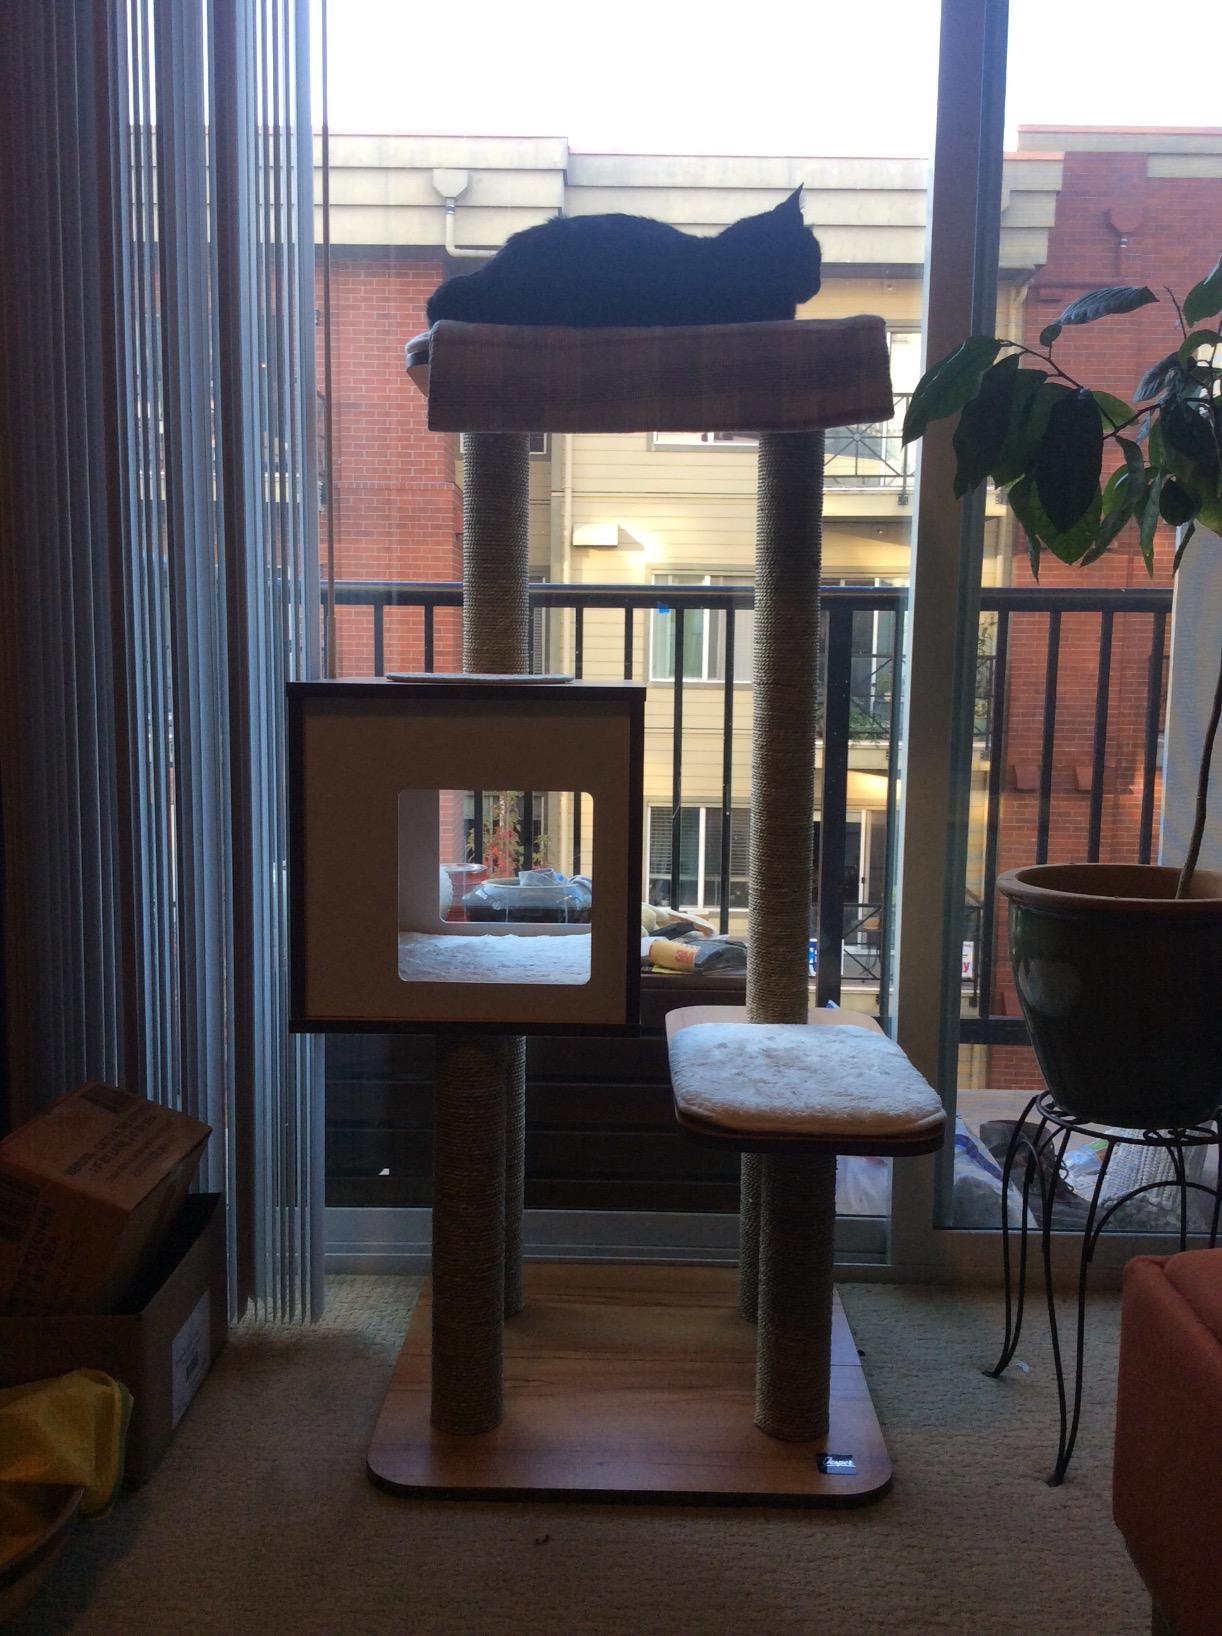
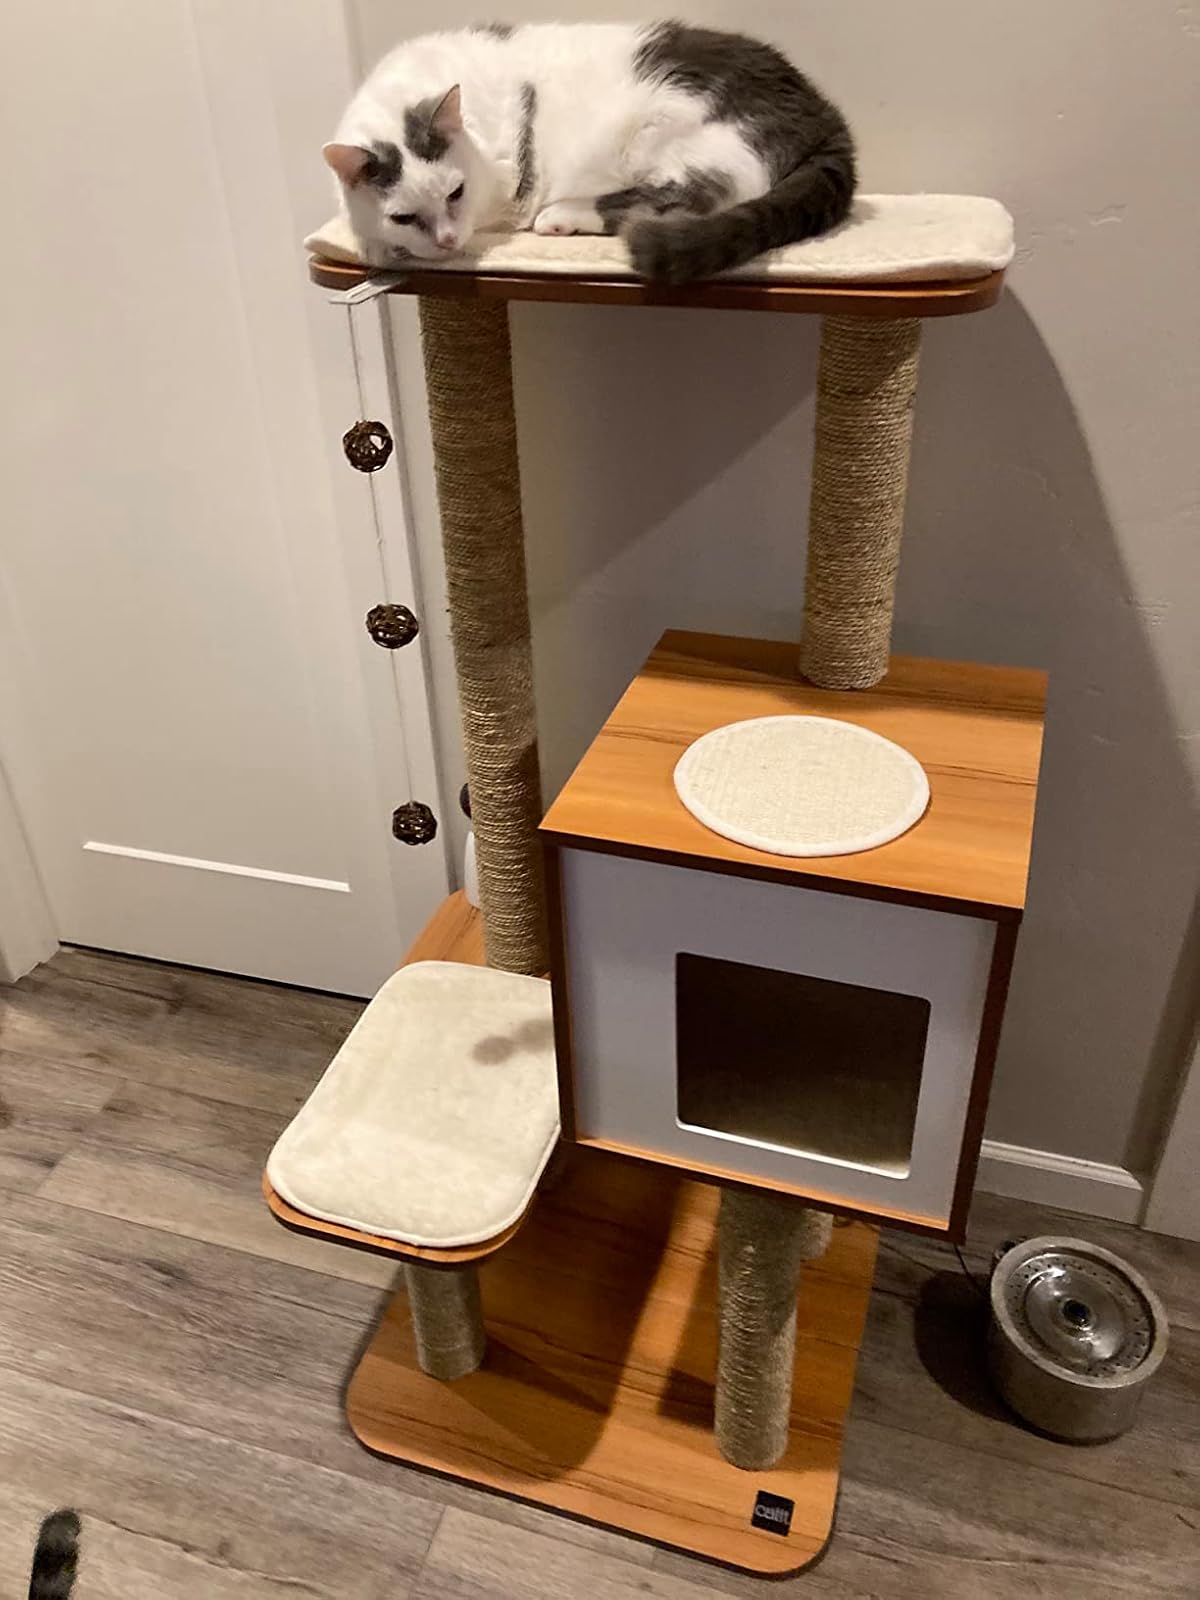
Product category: items_cat tree
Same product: yes